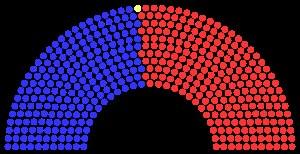
Le 108ᵉ congrès des États-Unis est la législature fédérale américaine qui se réunit à Washington, D.C. du 3 janvier 2003 au 3 janvier 2005, les troisième et quatrième années de la présidence de George W. Bush.